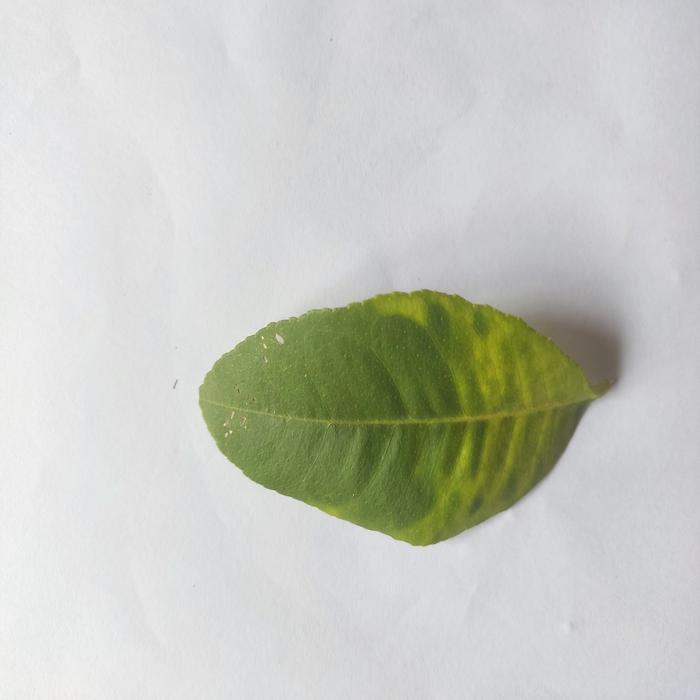
Crop: Lemon
Leaf condition: Citrus